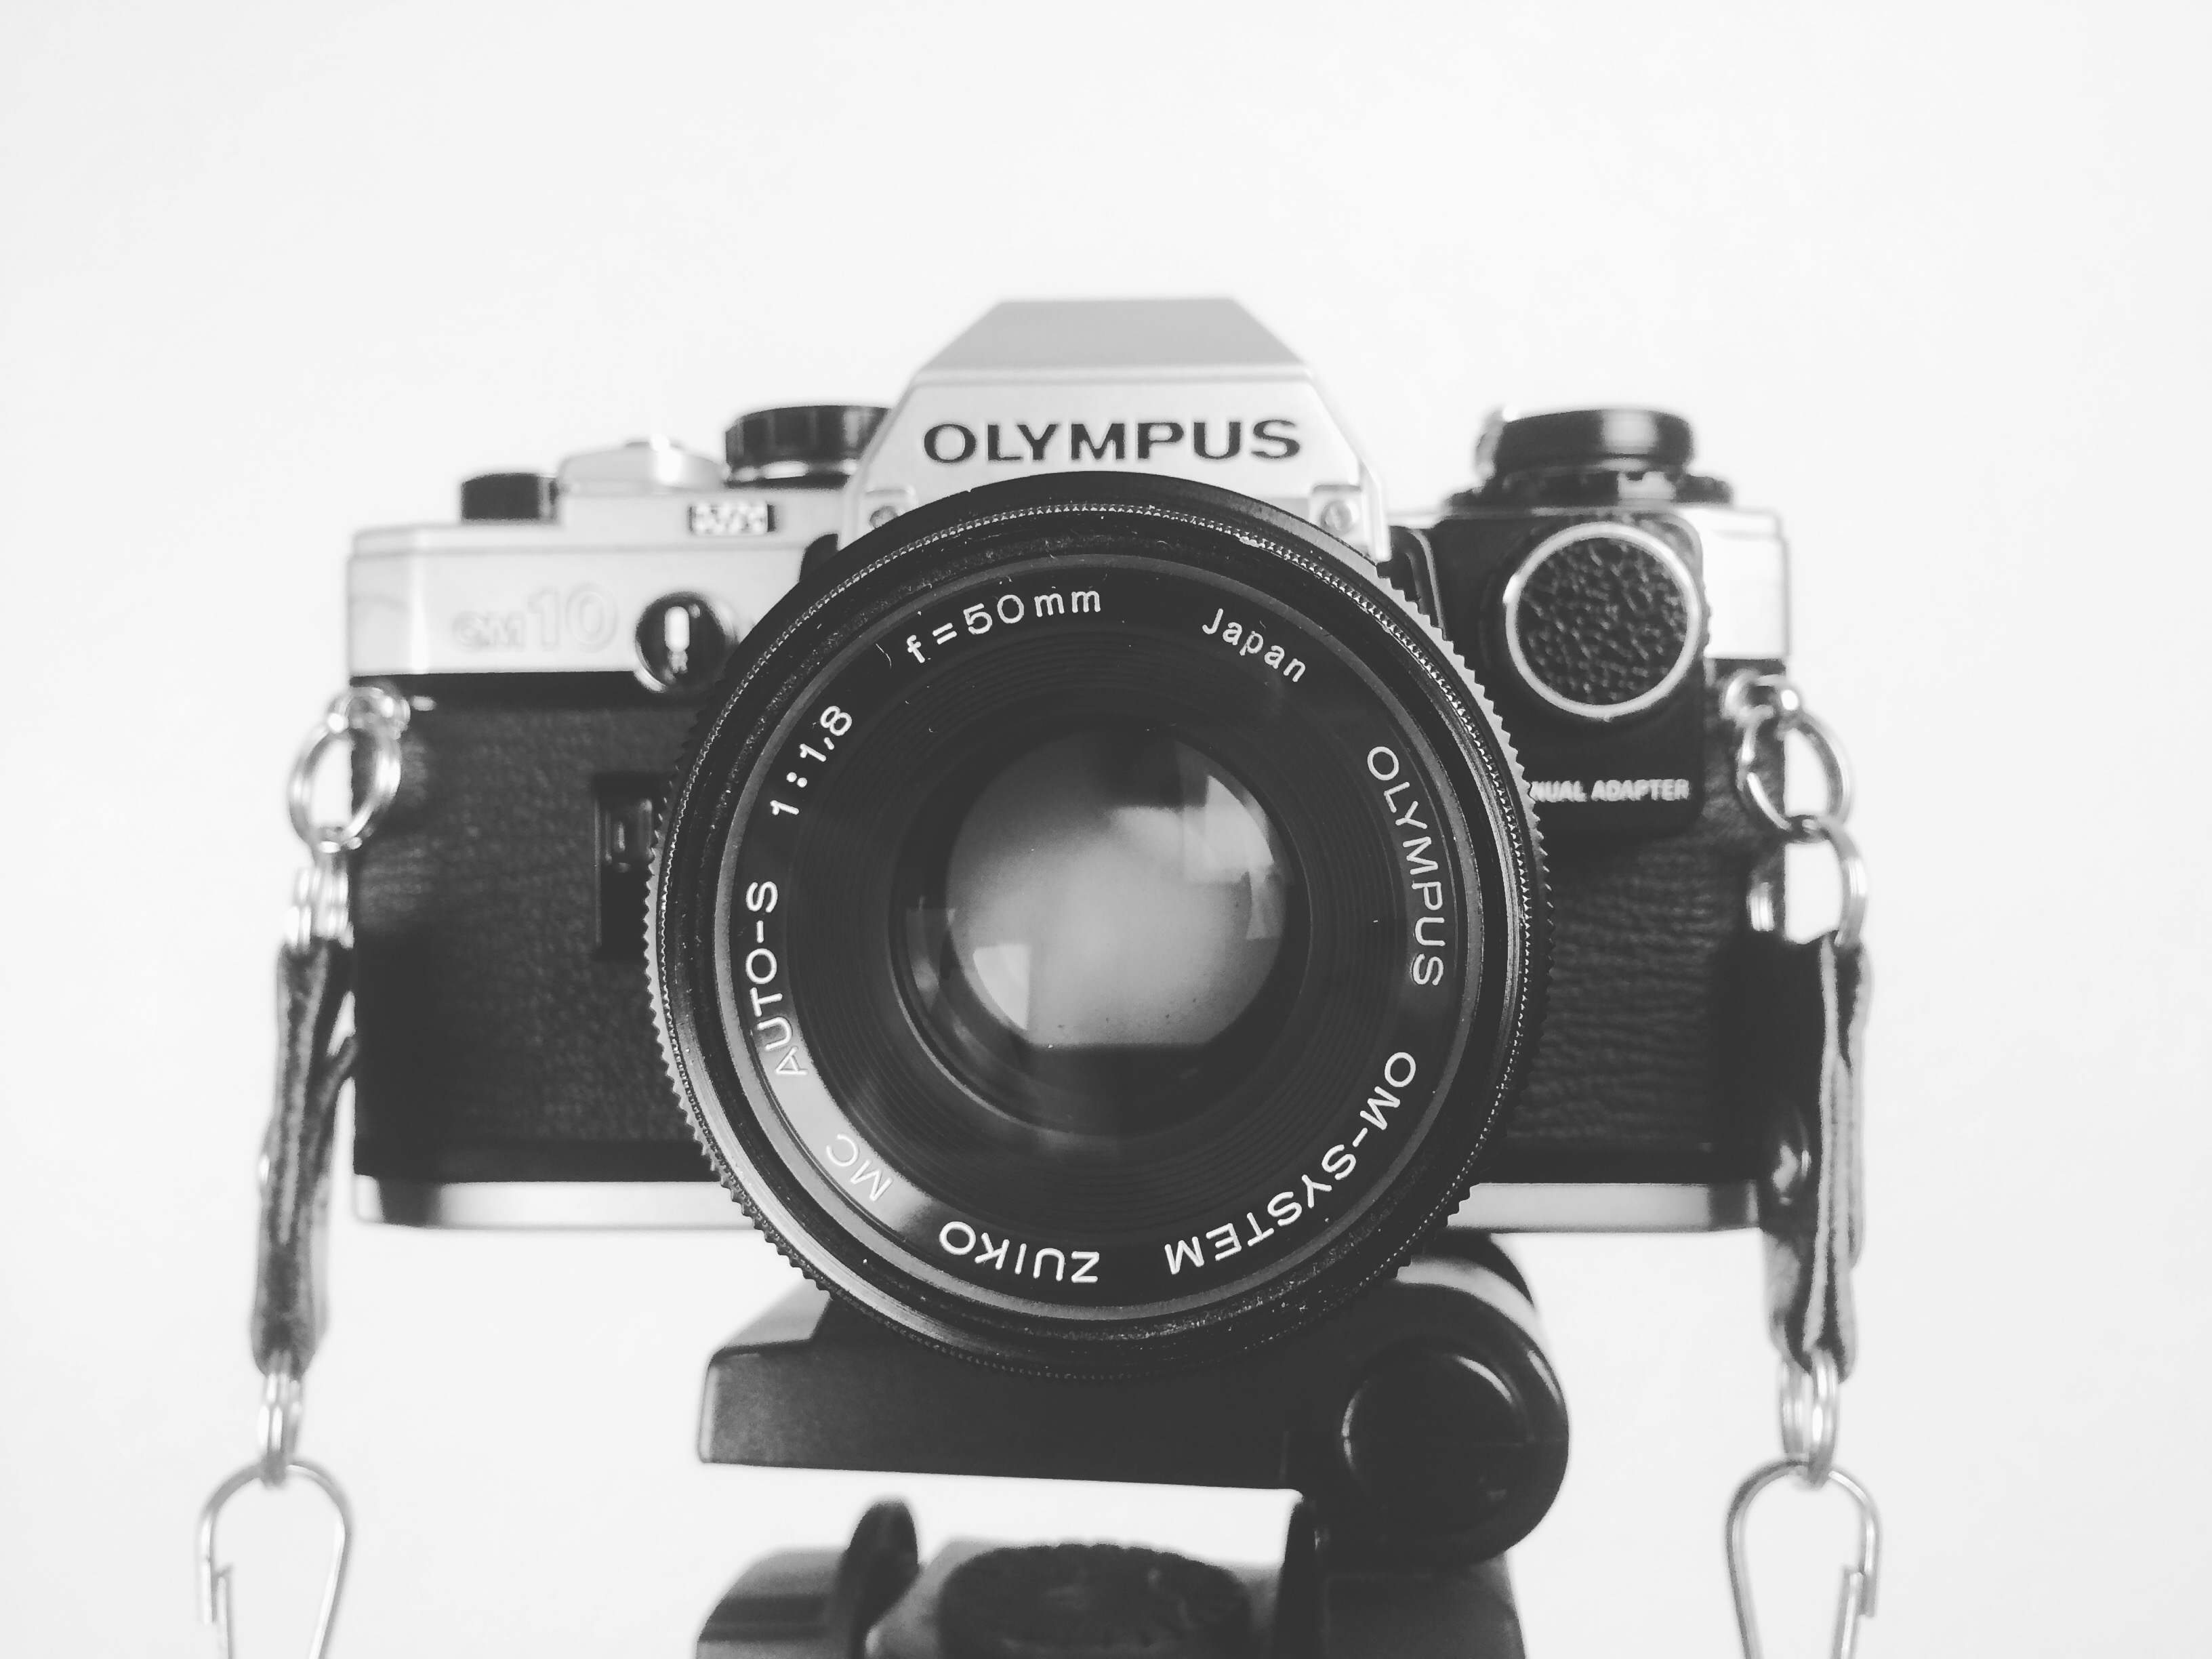
black and white, camera, photography, vintage, photo, lens, product, reflex camera, digital camera, picture, olympus, camera lens, monochrome photography, digital slr, single lens reflex camera, cameras optics, mirrorless interchangeable lens camera, camera accessory